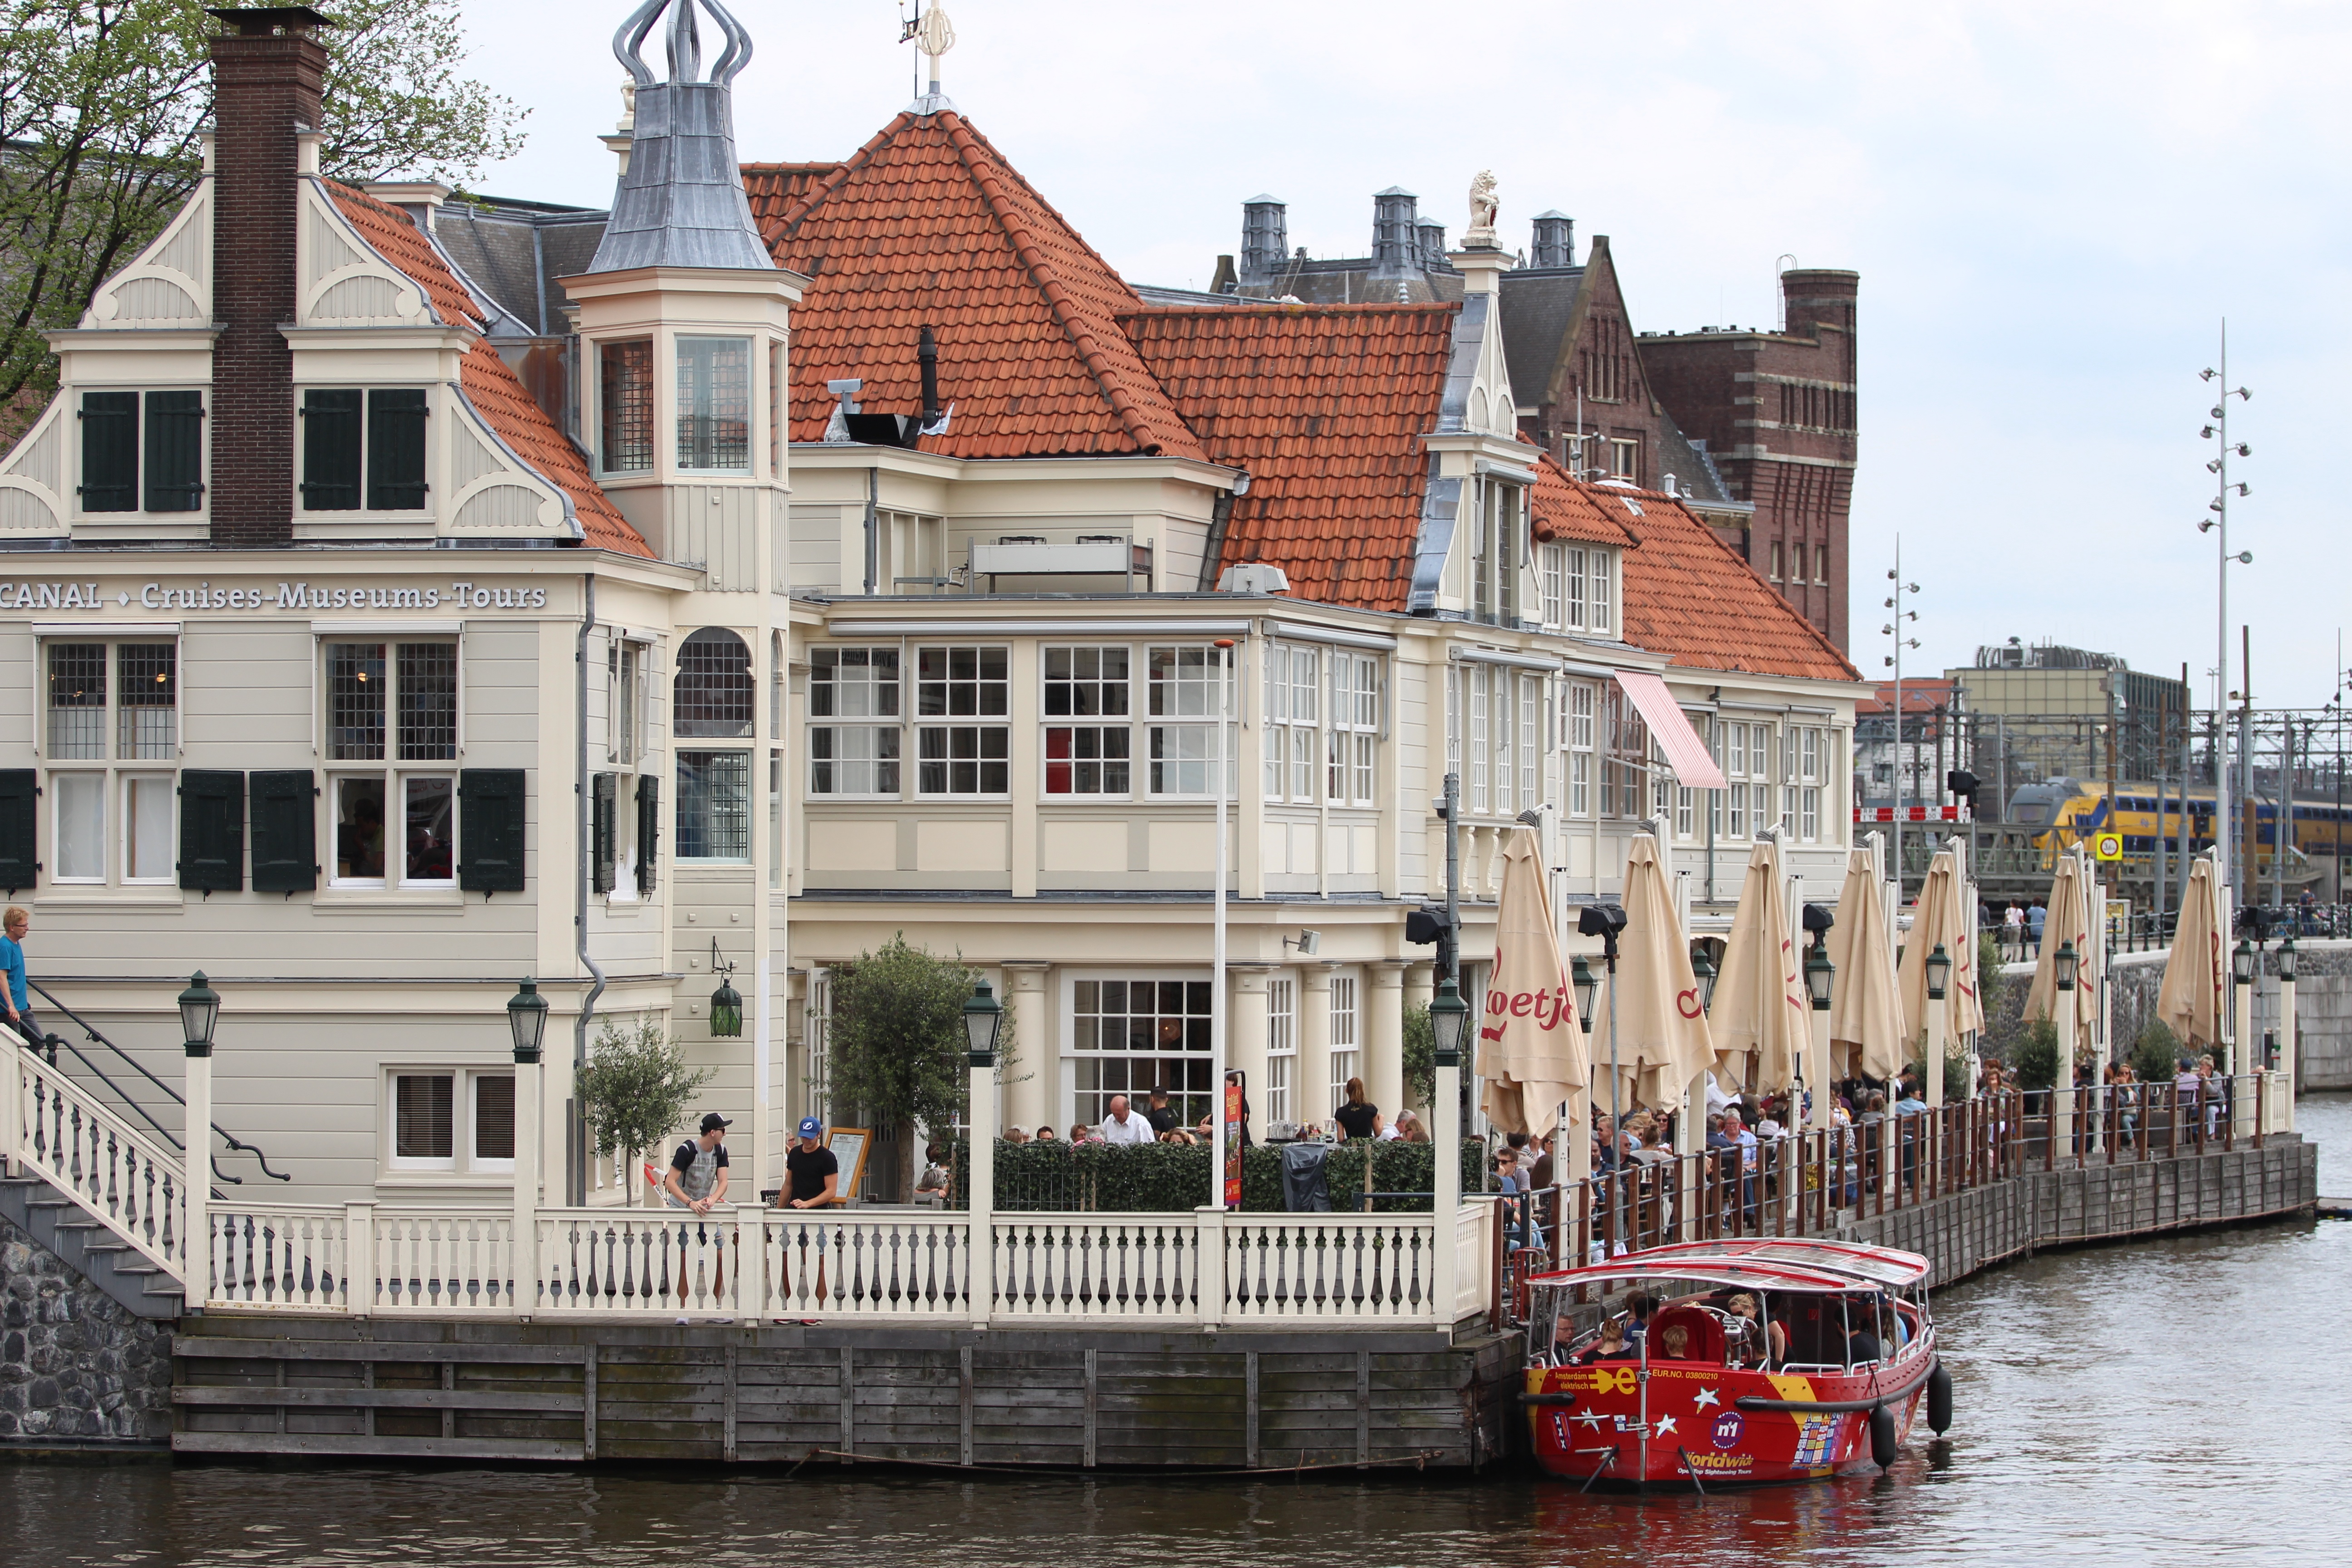
boat, house, town, river, canal, cityscape, downtown, vehicle, facade, waterway